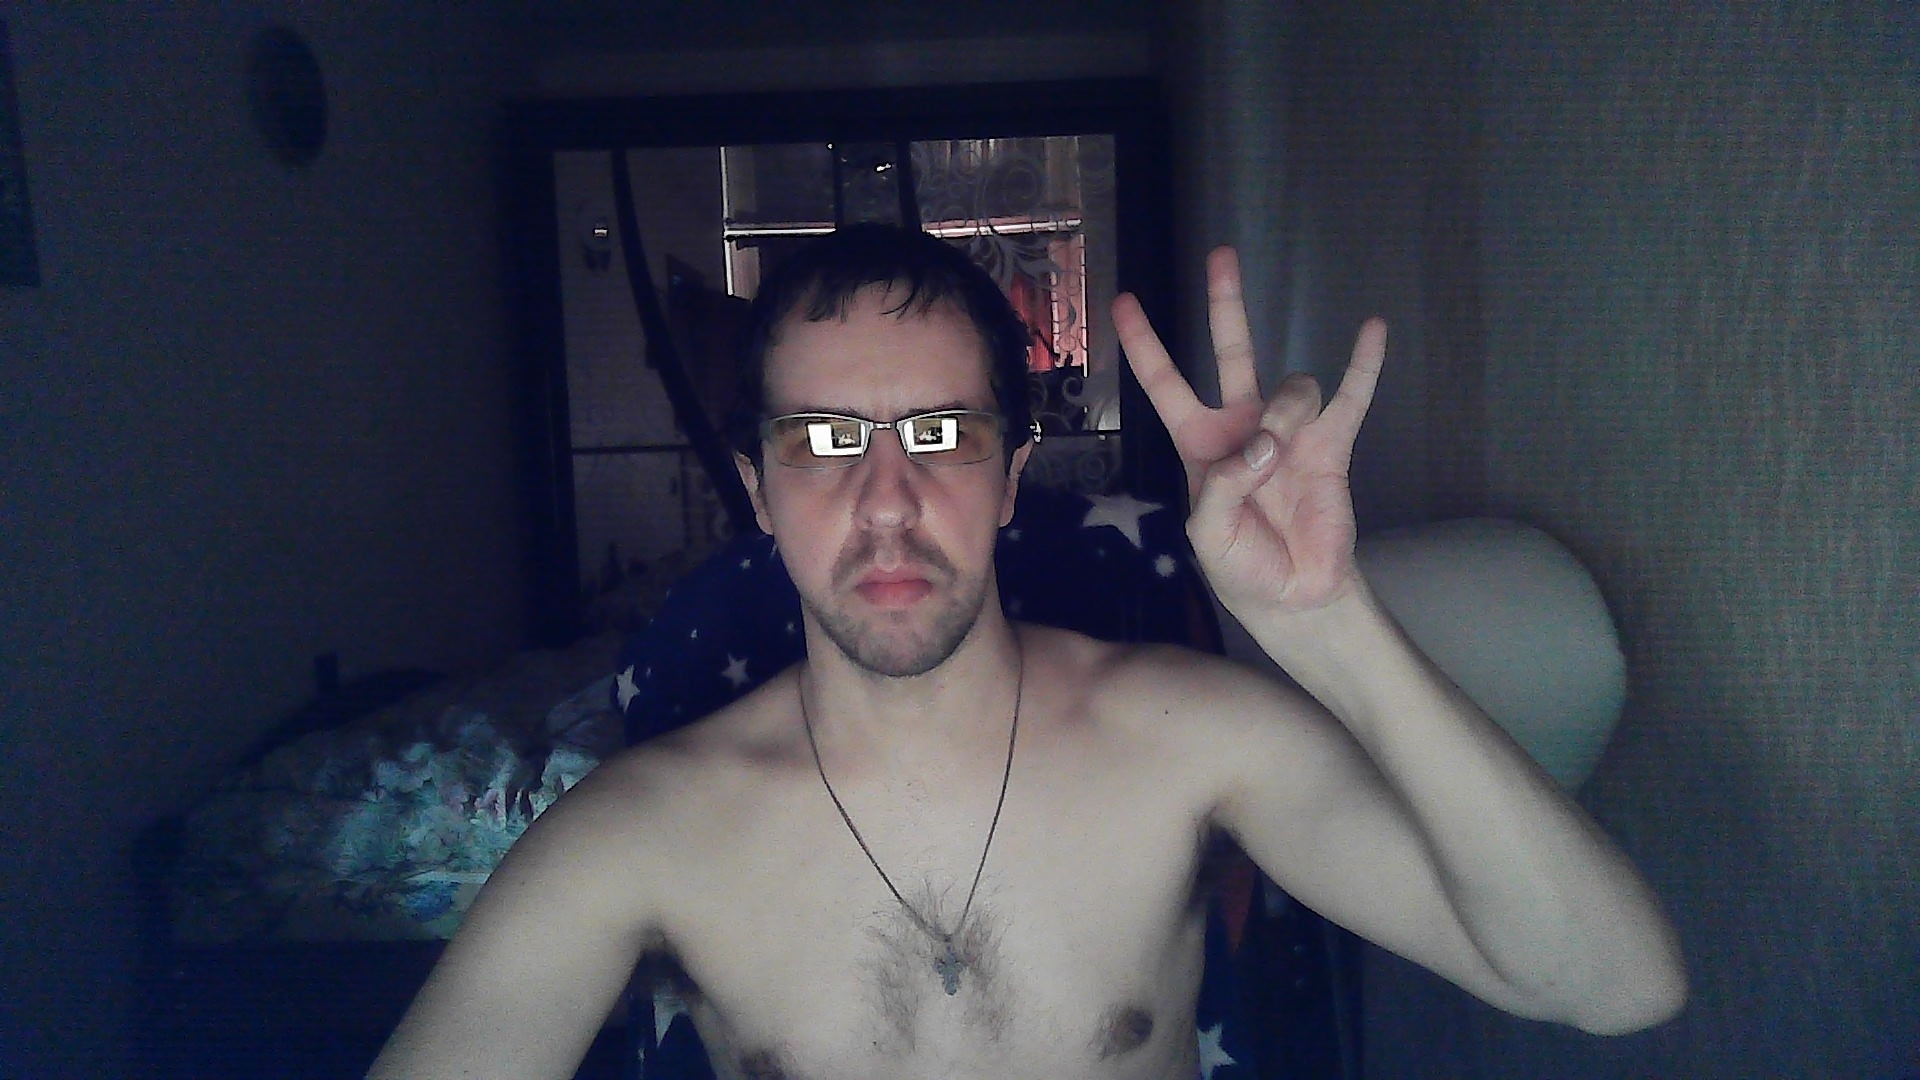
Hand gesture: three3